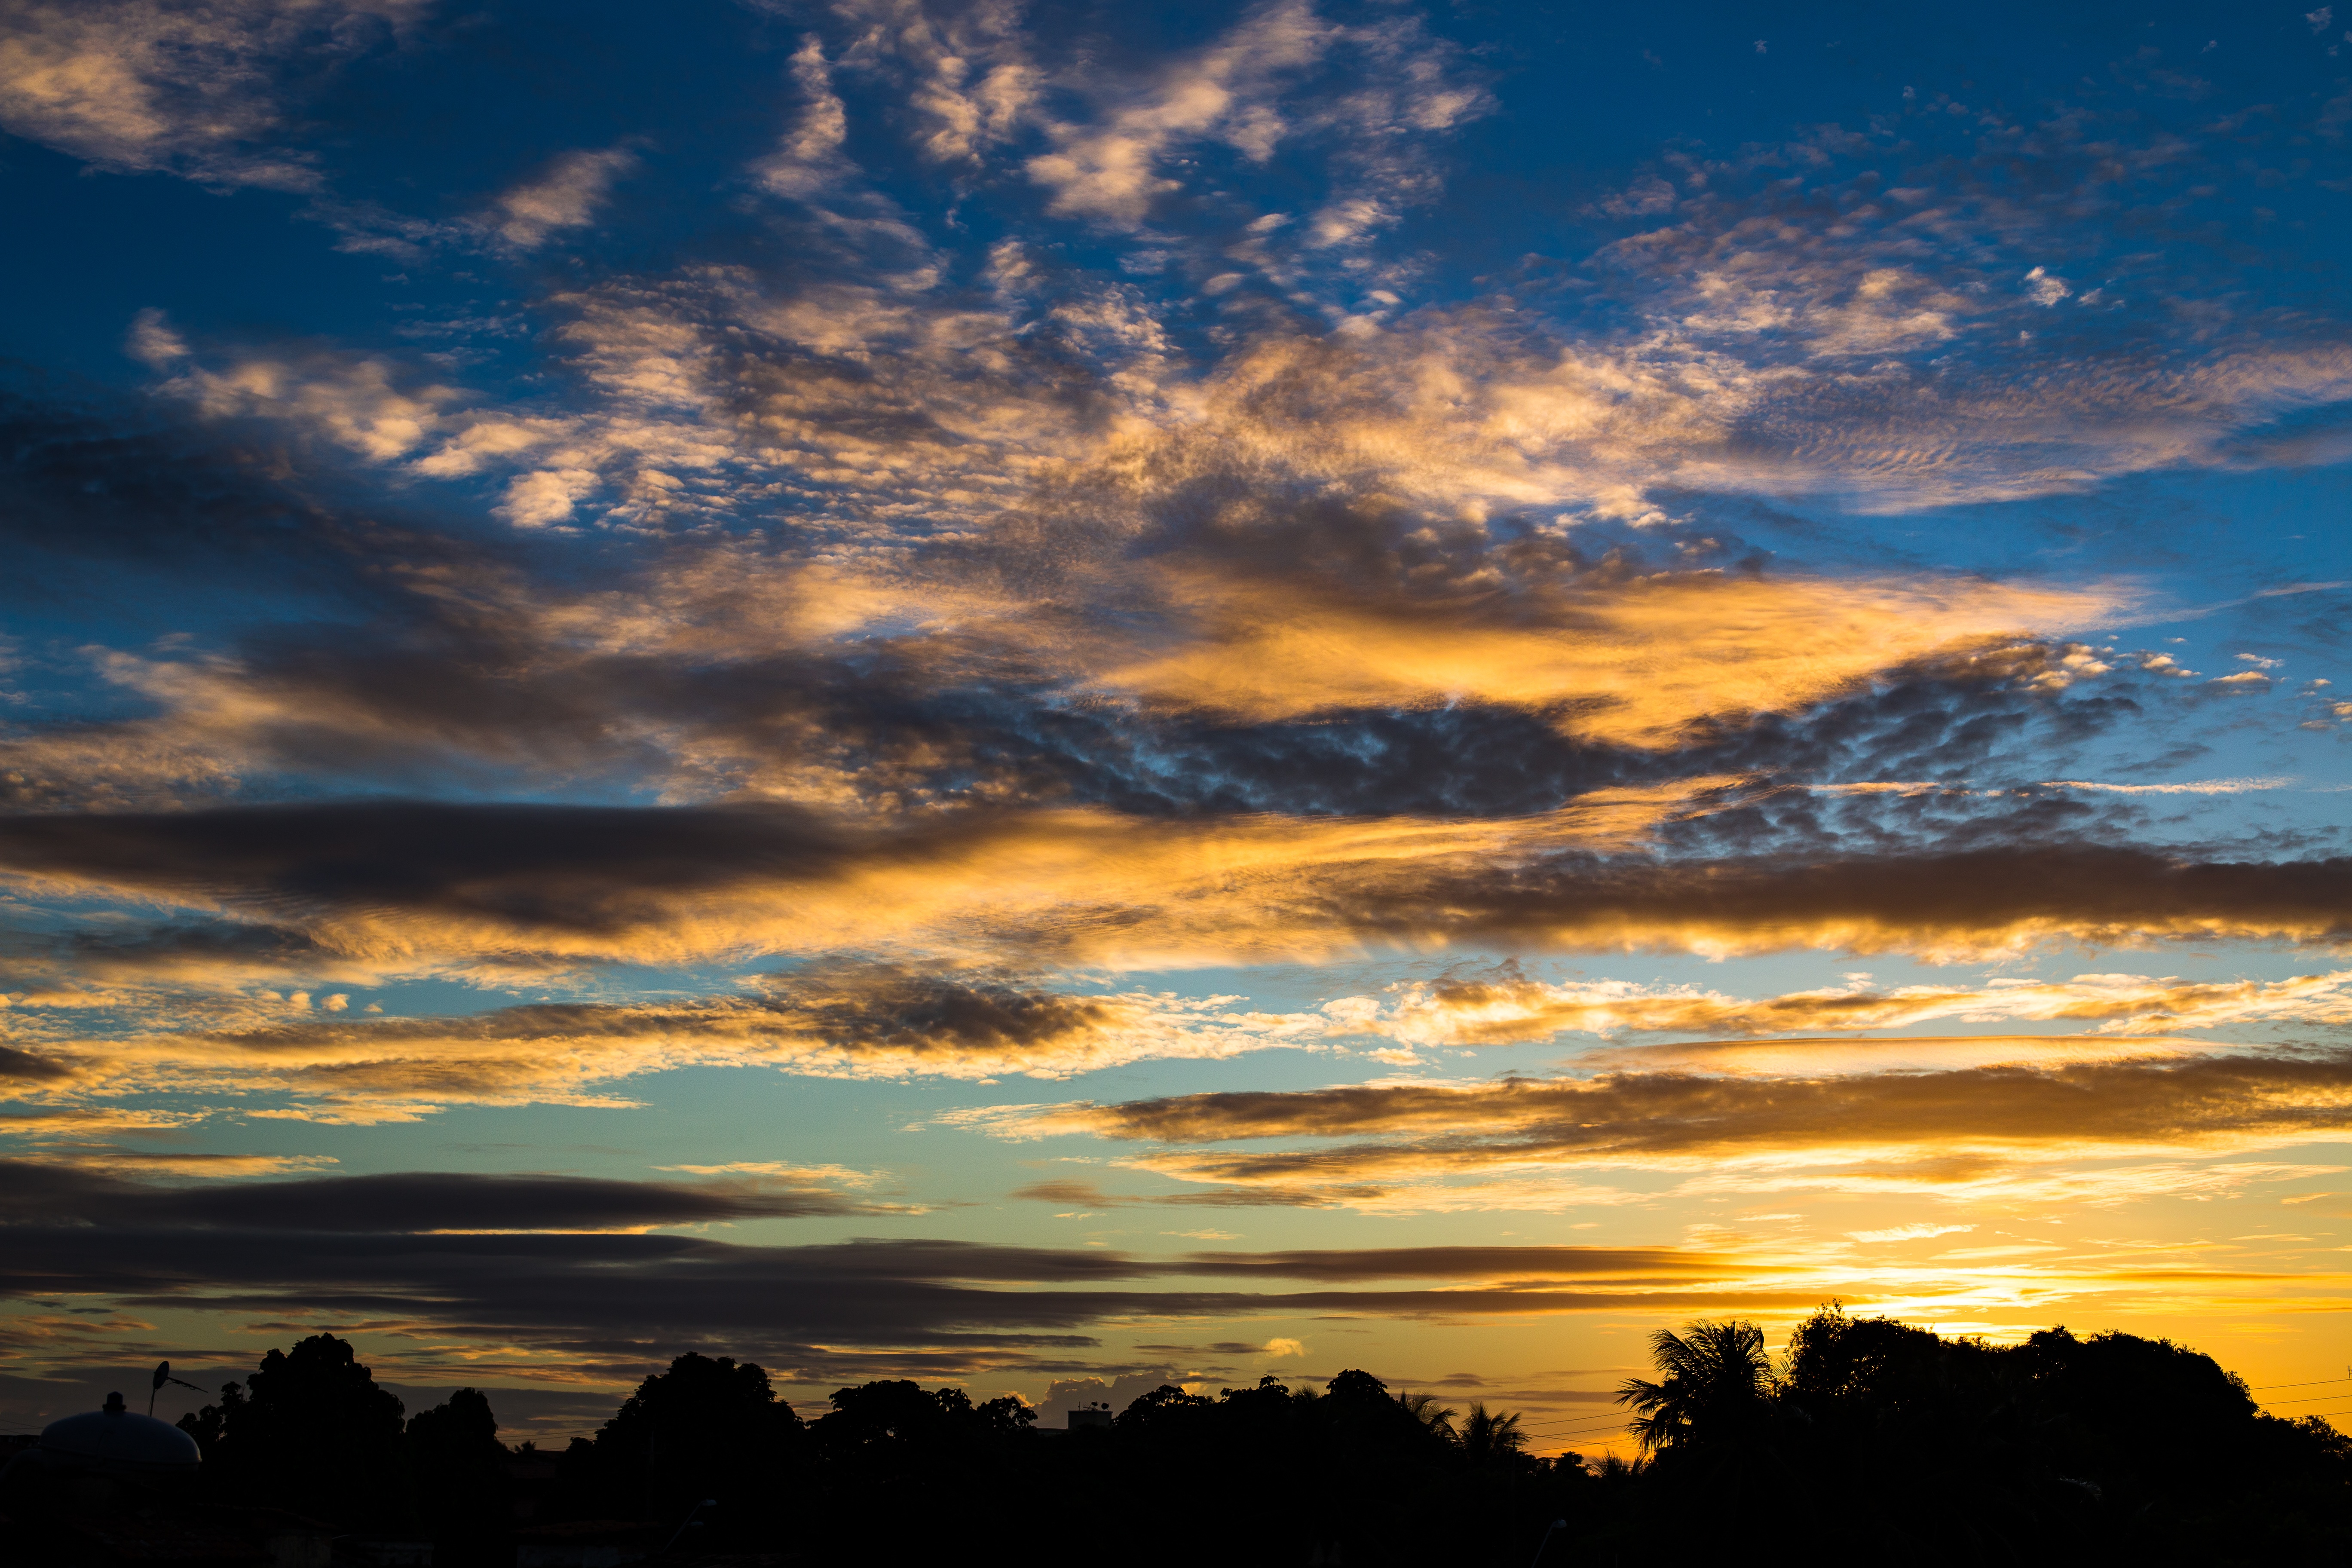
horizon, cloud, sky, sun, sunrise, sunset, sunlight, morning, dawn, atmosphere, dusk, evening, cumulus, afterglow, meteorological phenomenon, red sky at morning